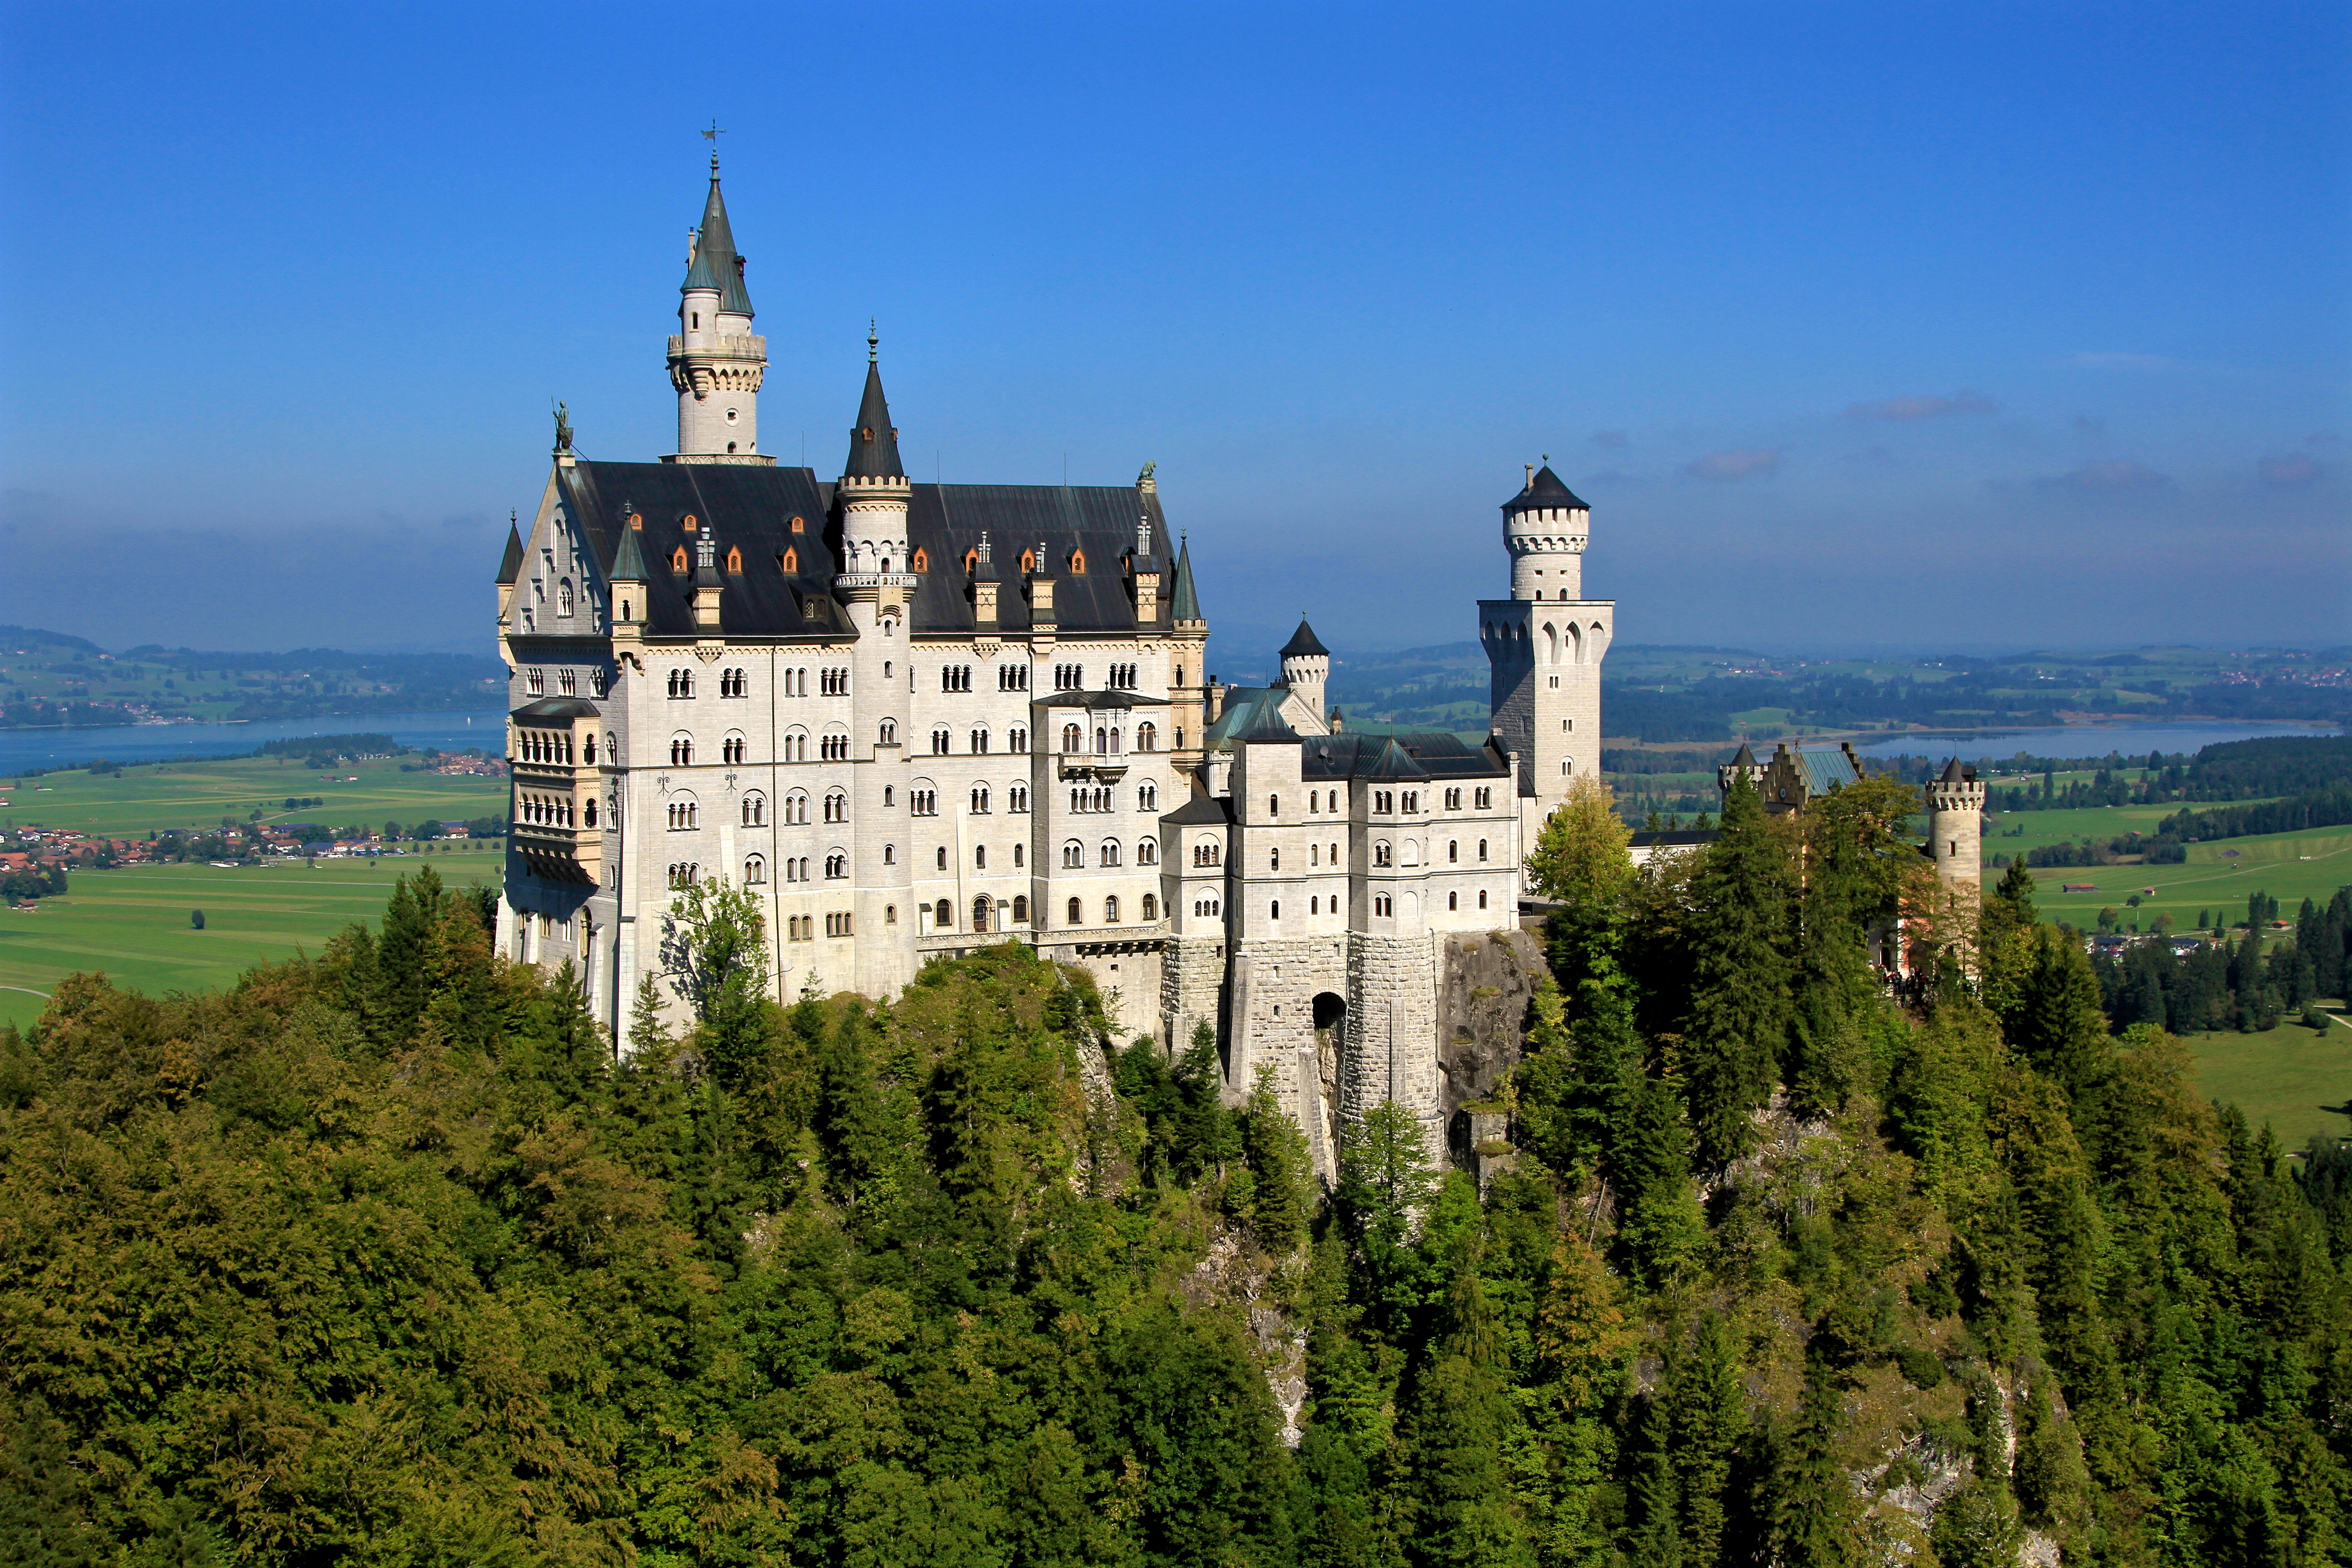
architecture, building, chateau, mountain range, village, tower, castle, landmark, fortification, tourism, gothic, trees, outdoors, hills, monastery, traditional, neuschwanstein castle, historic site, new swanstone castle